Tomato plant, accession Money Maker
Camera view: vertical (180 deg); turntable rotation: 210 degrees
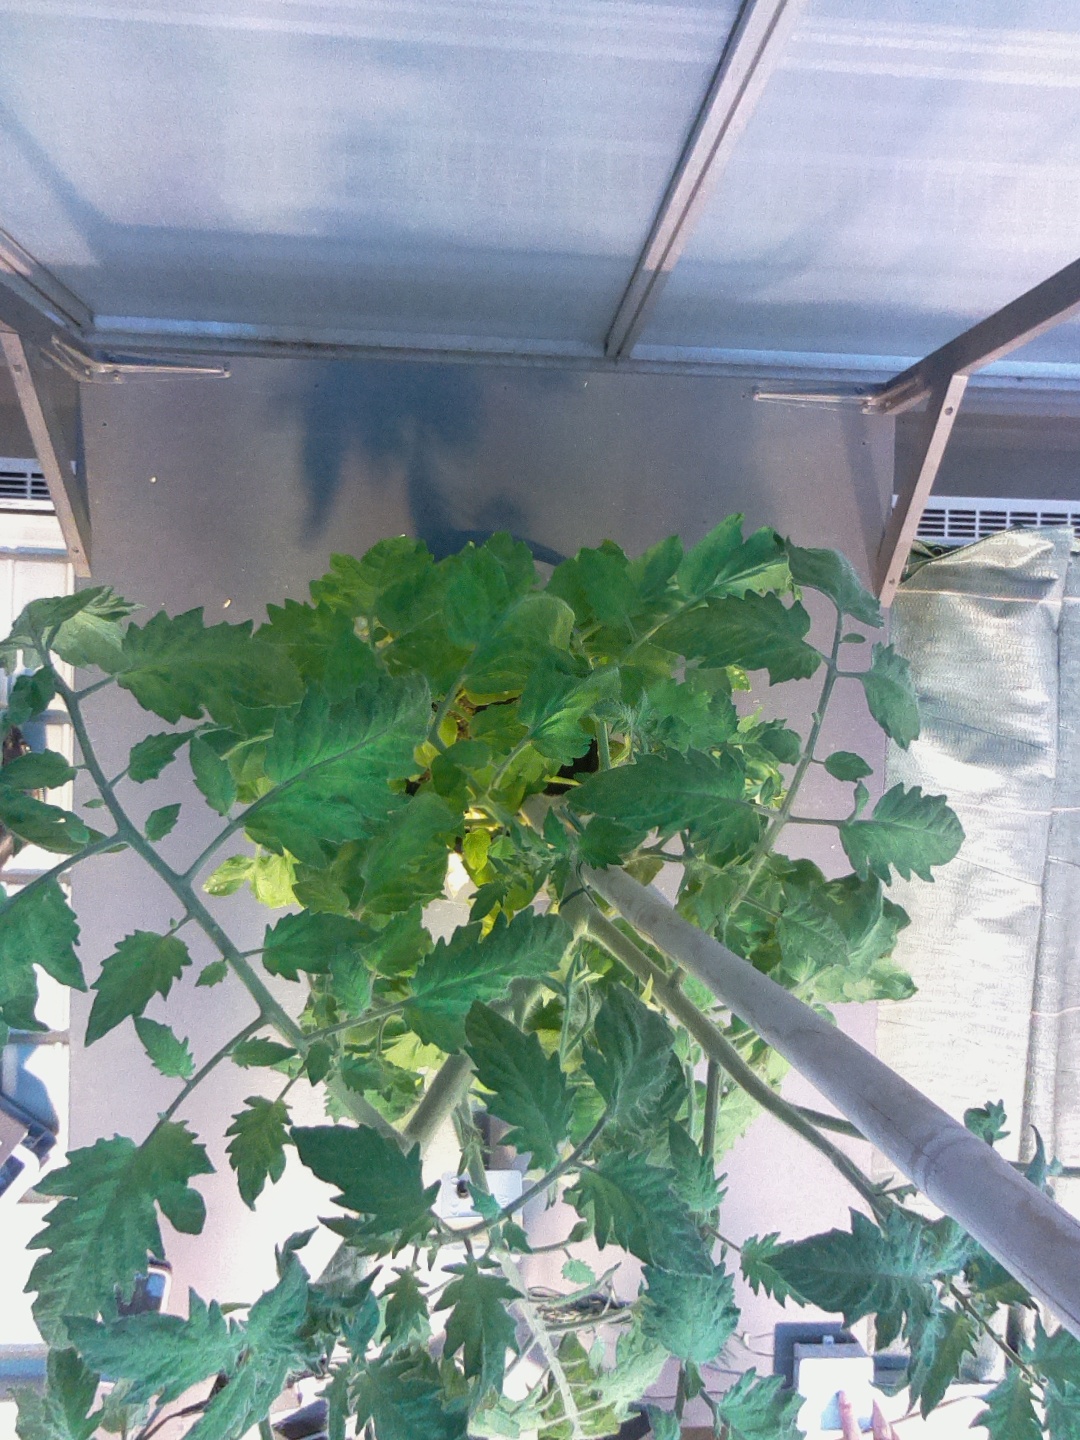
BBCH growth stage 70: Fruits at the main stem or branches visibles